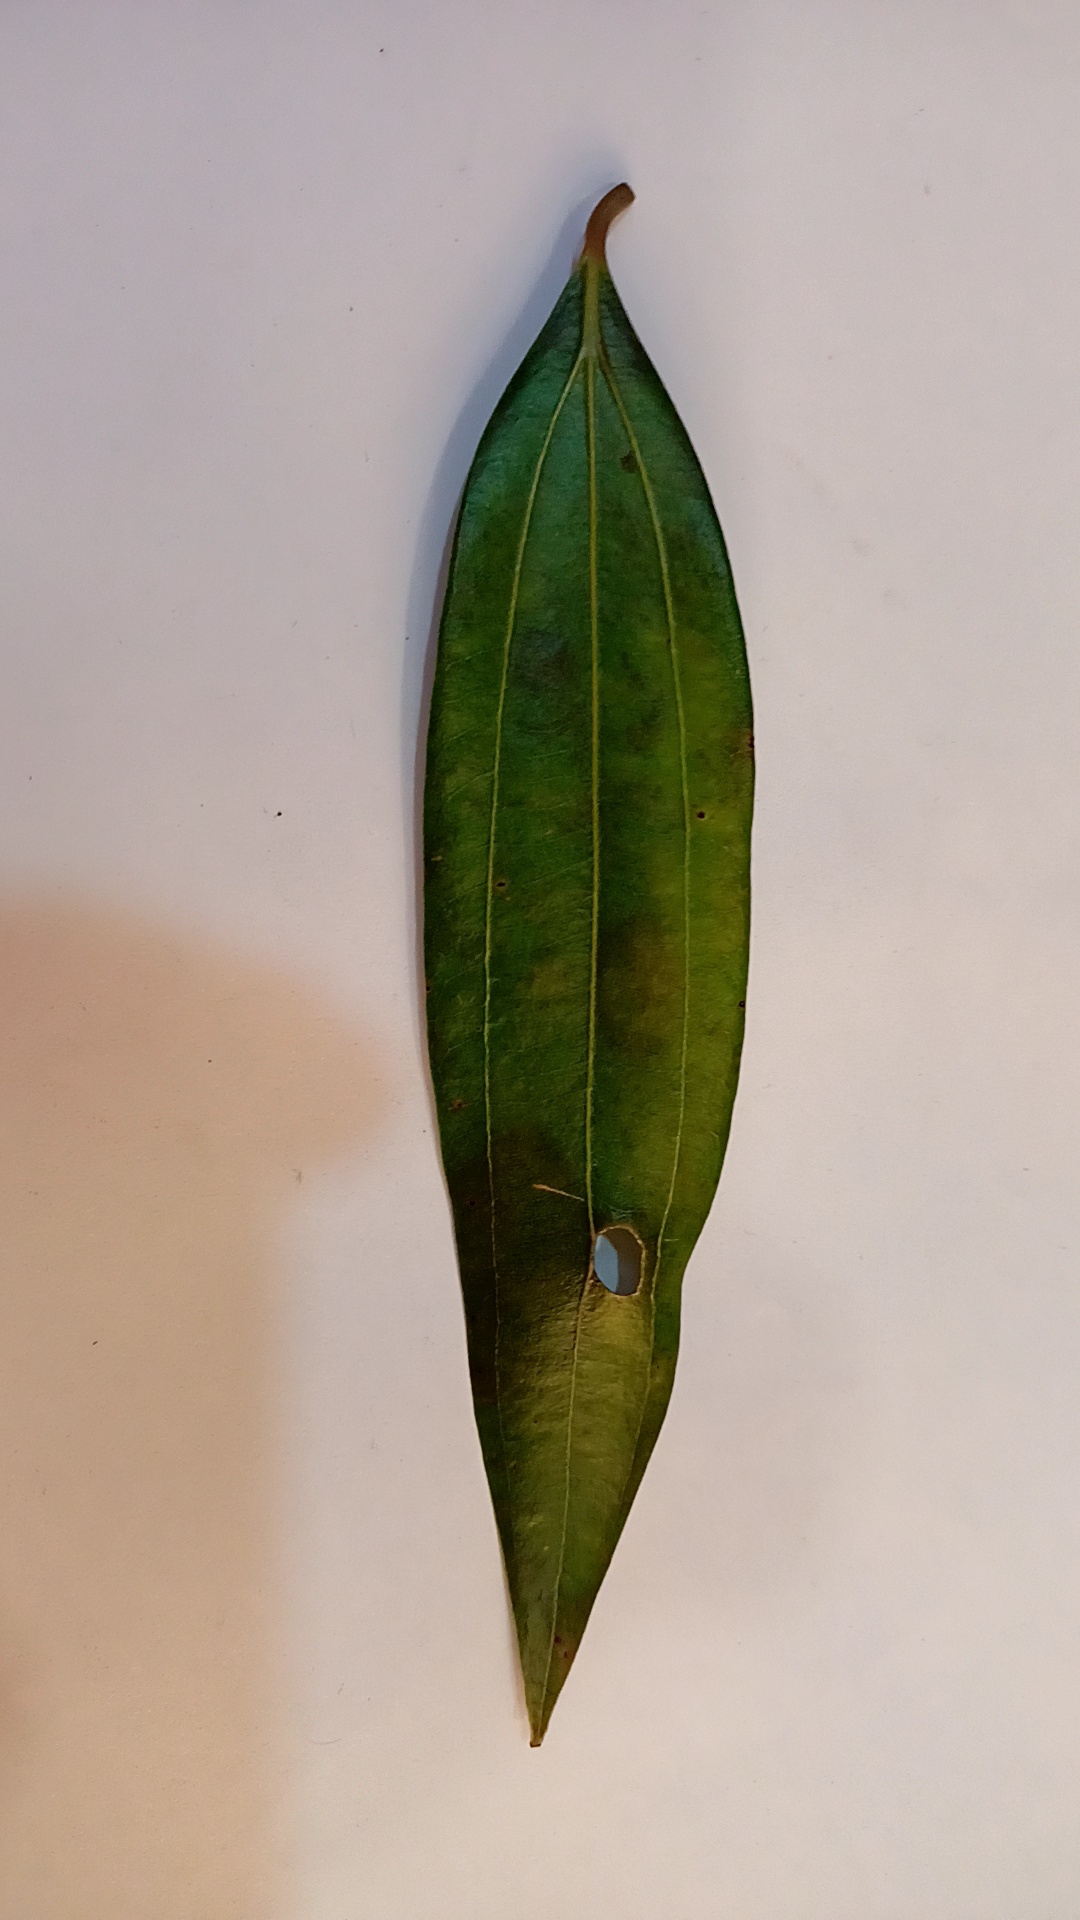
Label: Disease